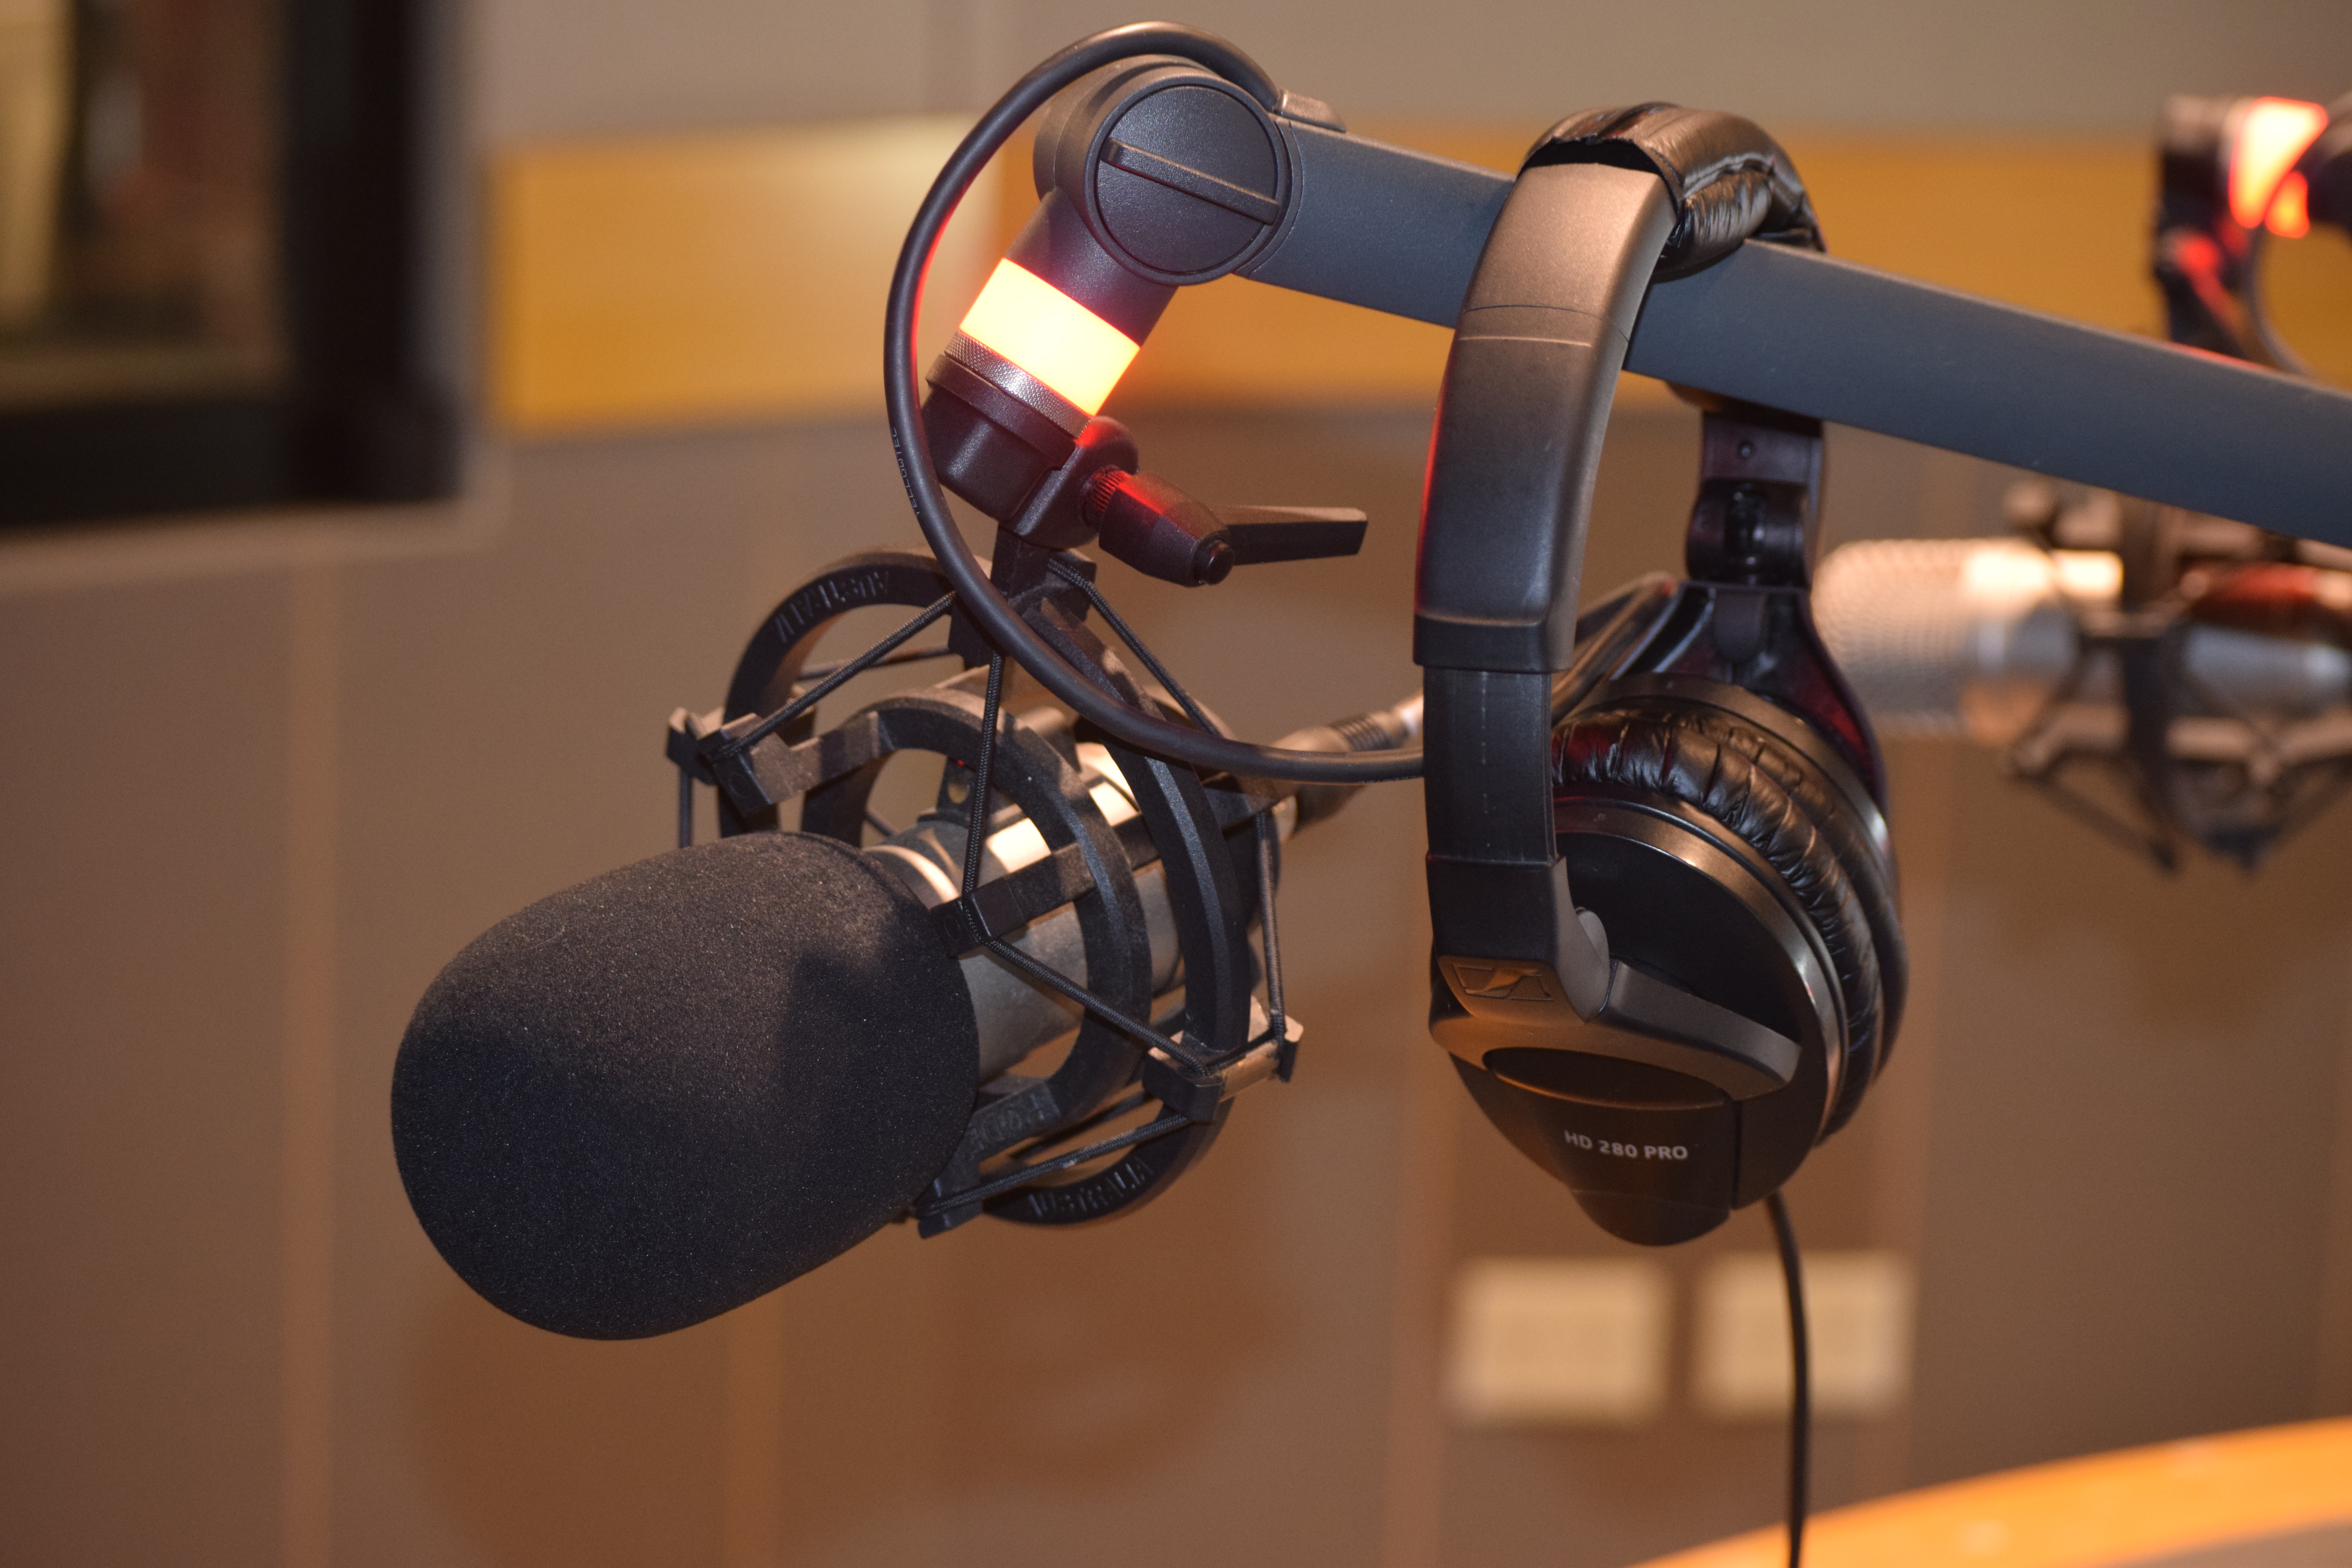
radio, microphone, journalist, journalism, music, earphones, headphones, technology, computer, desktop, desk, program, show, audio equipment, gadget, picture frame, automotive design, bicycle part, eyewear, bicycle handlebar, camera accessory, communication device, metal, event, cable, cameras optics, macro photography, peripheral, output device, fashion accessory, still life photography, font, room, microphone stand, shadow, home appliance, wire, automotive lighting, machine, carbon